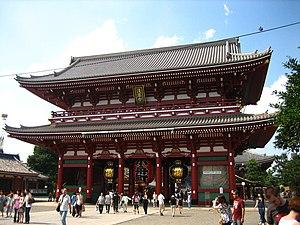
Le Hōzōmon est la porte intérieure d'un ensemble de deux grandes portes qui conduisent finalement au Sensō-ji situé à Asakusa, Tokyo. Porte à deux niveaux, l'étage du Hōzōmon héberge nombre de trésors du Sensō-ji. Le niveau au sol abrite deux statues, trois lanternes et deux grandes sandales. Il fait 22,7 m de haut, 21 m de large et 8 m de profondeur.